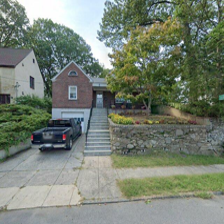
Label: streetView